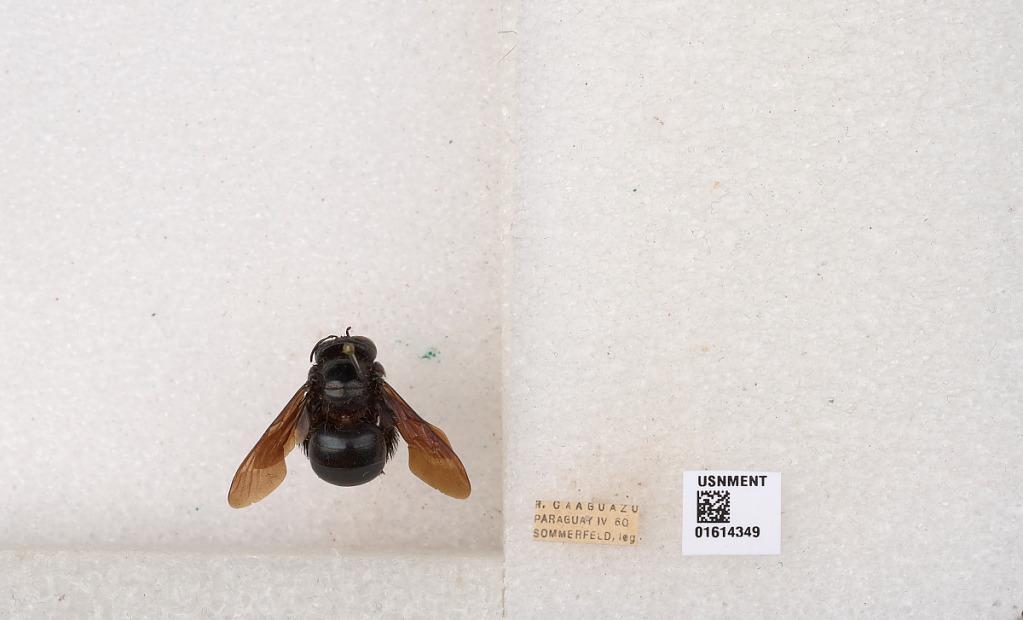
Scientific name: Xylocopa (Schonnherria) macrops Lepeletier
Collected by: C. Soegiarto
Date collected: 1960-4-1
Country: Paraguay
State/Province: Quinto
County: Caaguazu
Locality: R. Caaguazu